Pictured Cliffs Formation

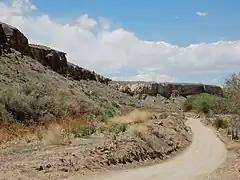
Pictured Cliffs Formation at its type location near Fruitland, New Mexico

The Pictured Cliffs Formation is a Campanian geologic formation in the San Juan Basin of New Mexico. Dinosaur remains are among the fossils that have been recovered from the formation, although none have yet been referred to a specific genus.